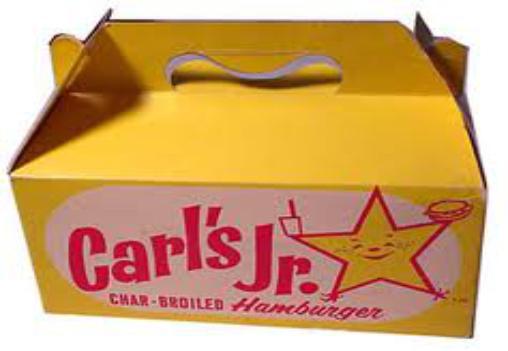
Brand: Carl's Jr
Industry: Food